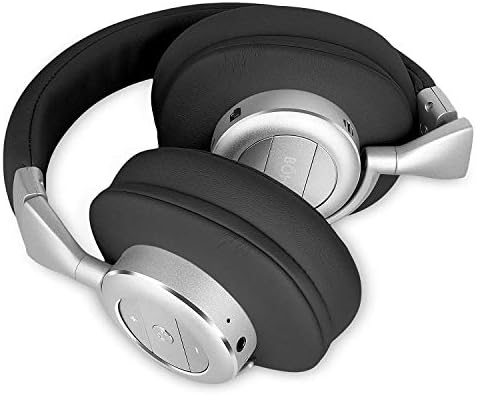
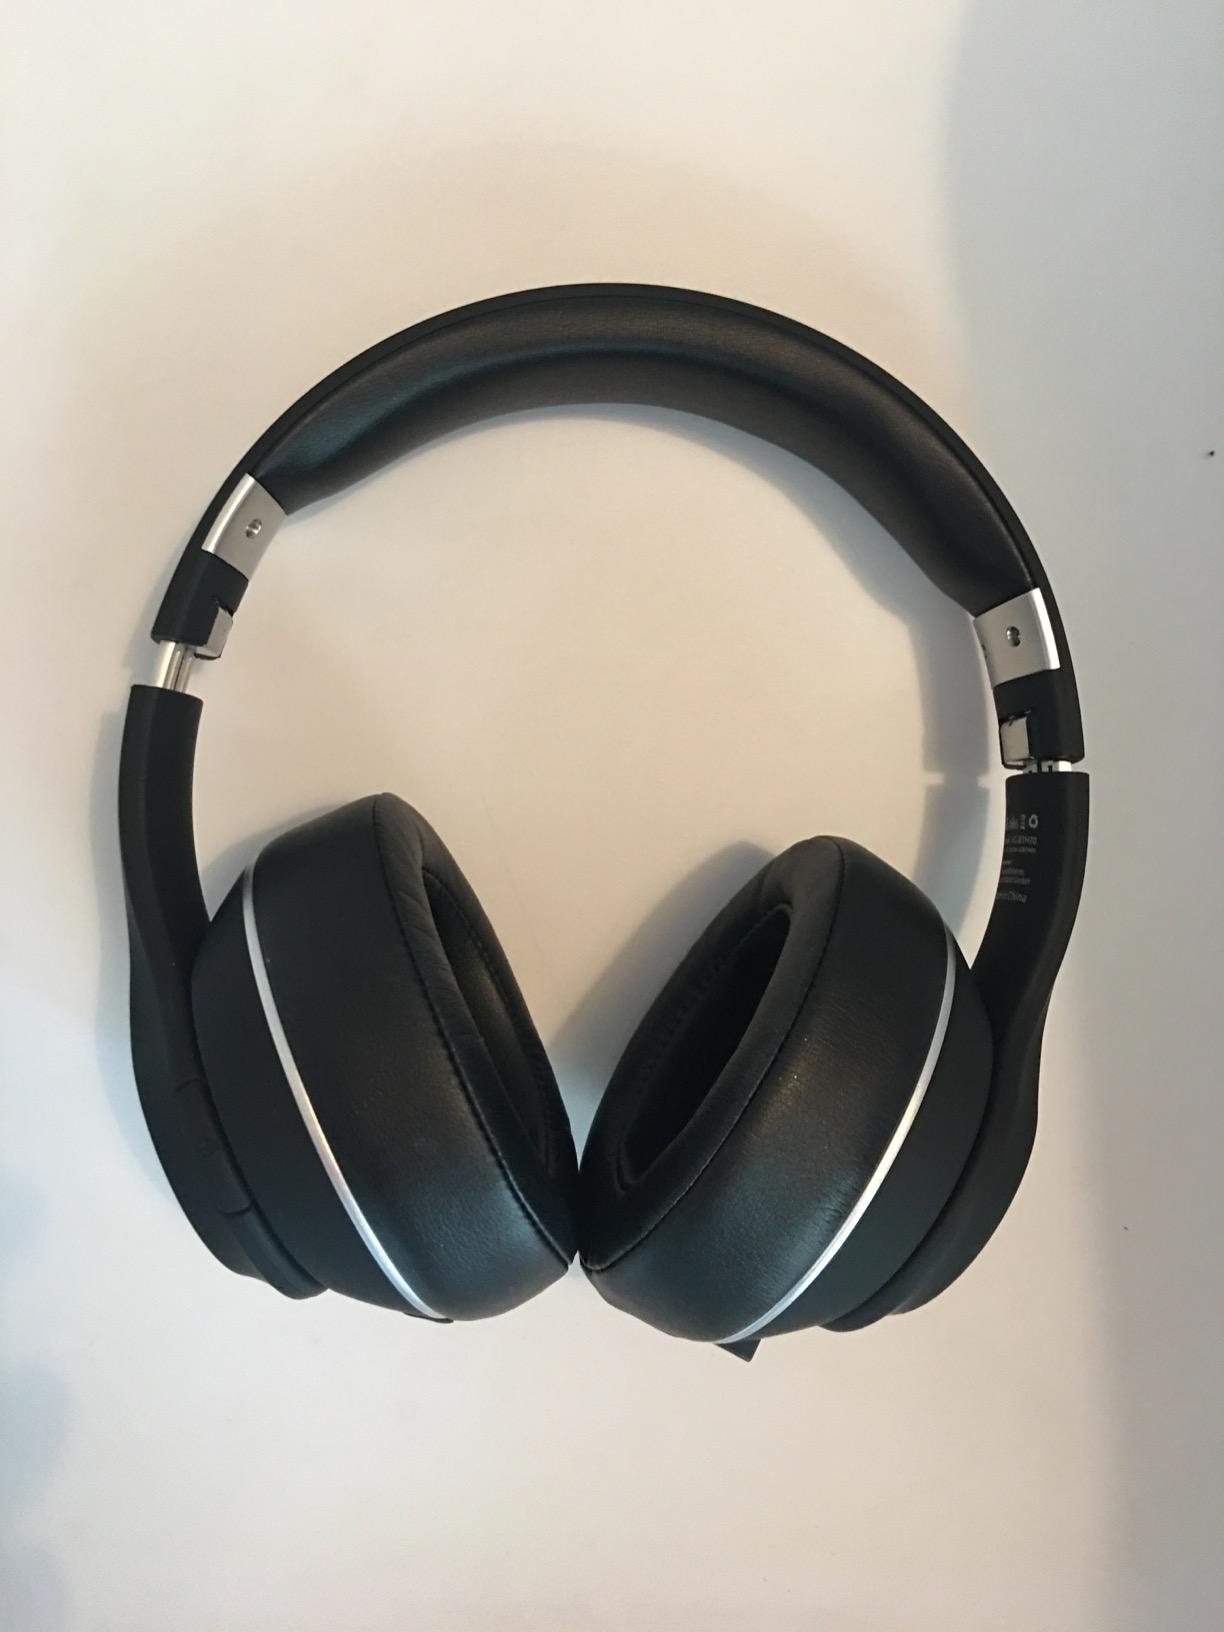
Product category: headphones
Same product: no